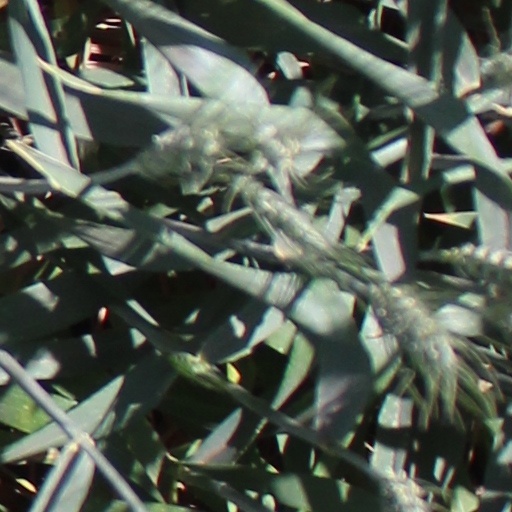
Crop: wheat